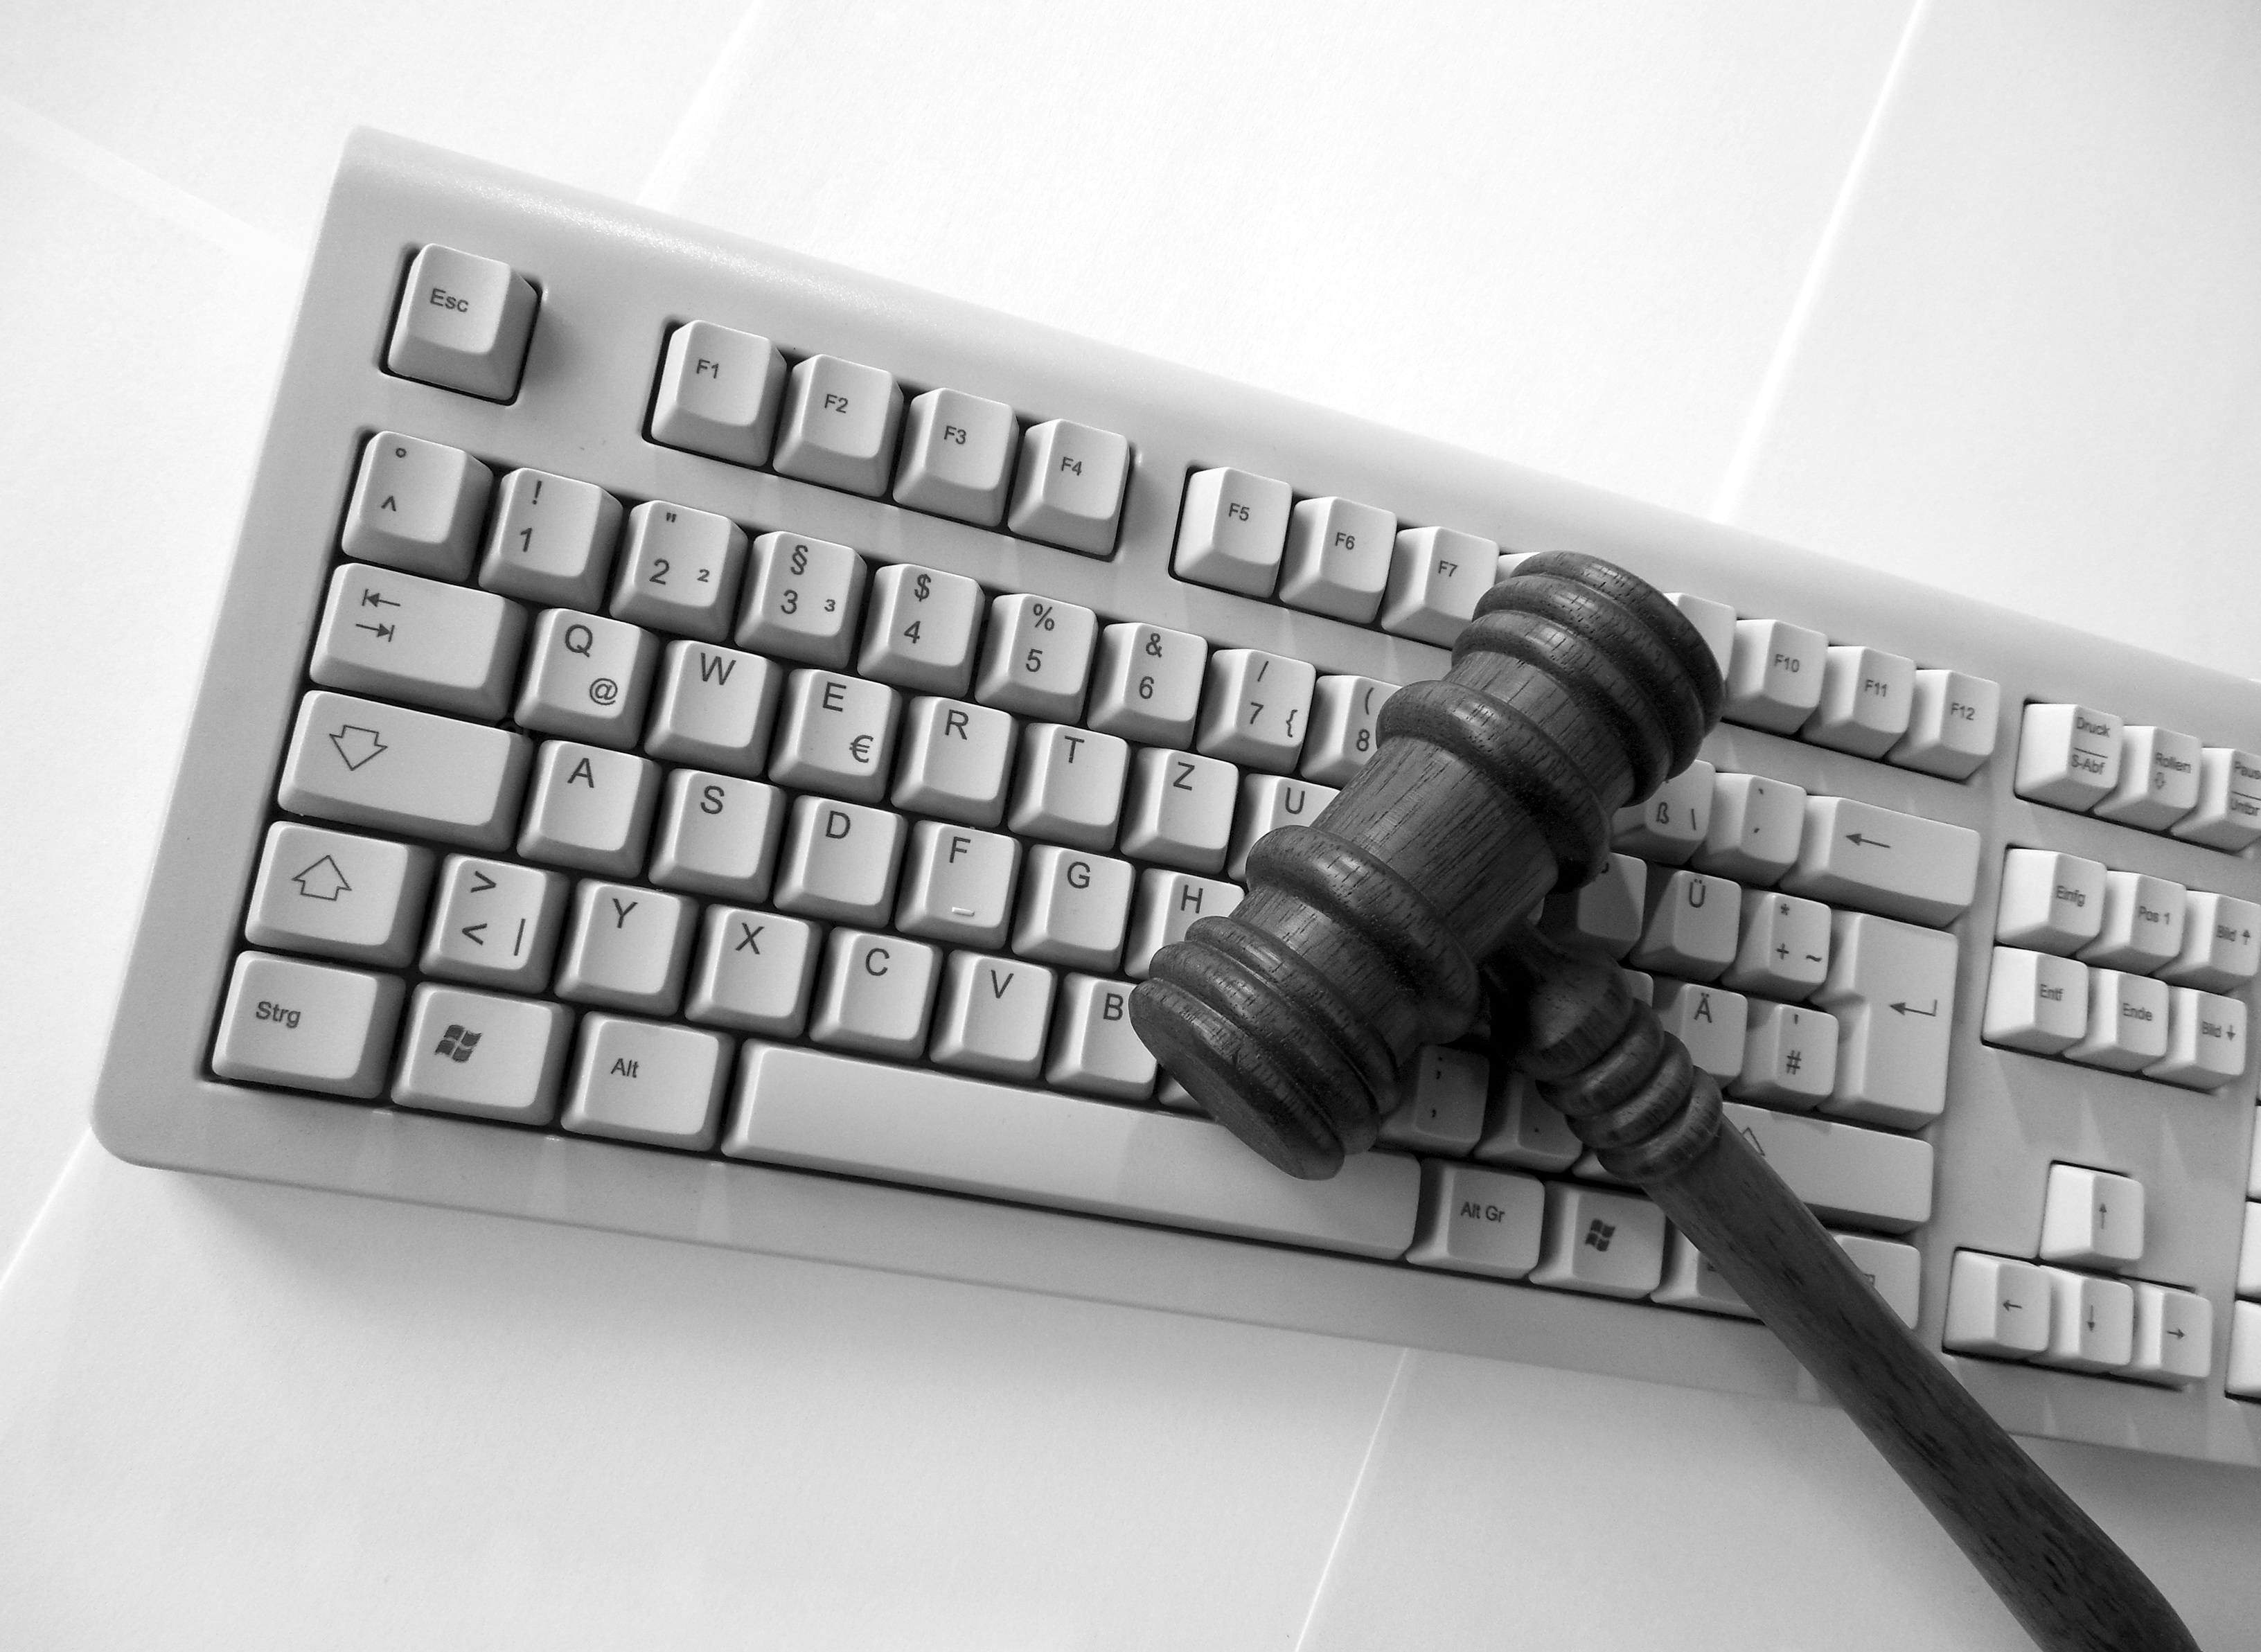
computer, keyboard, technology, chain, hammer, castle, security, padlock, font, law, pc, protection, password, protect, secure, multimedia, data, hacker, sure, computer keyboard, trojan, privacy policy, numeric keypad, electronic device, musical keyboard, electronic keyboard